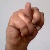
The image shows a hand gesture representing the letter 'N' in Indian Sign Language.